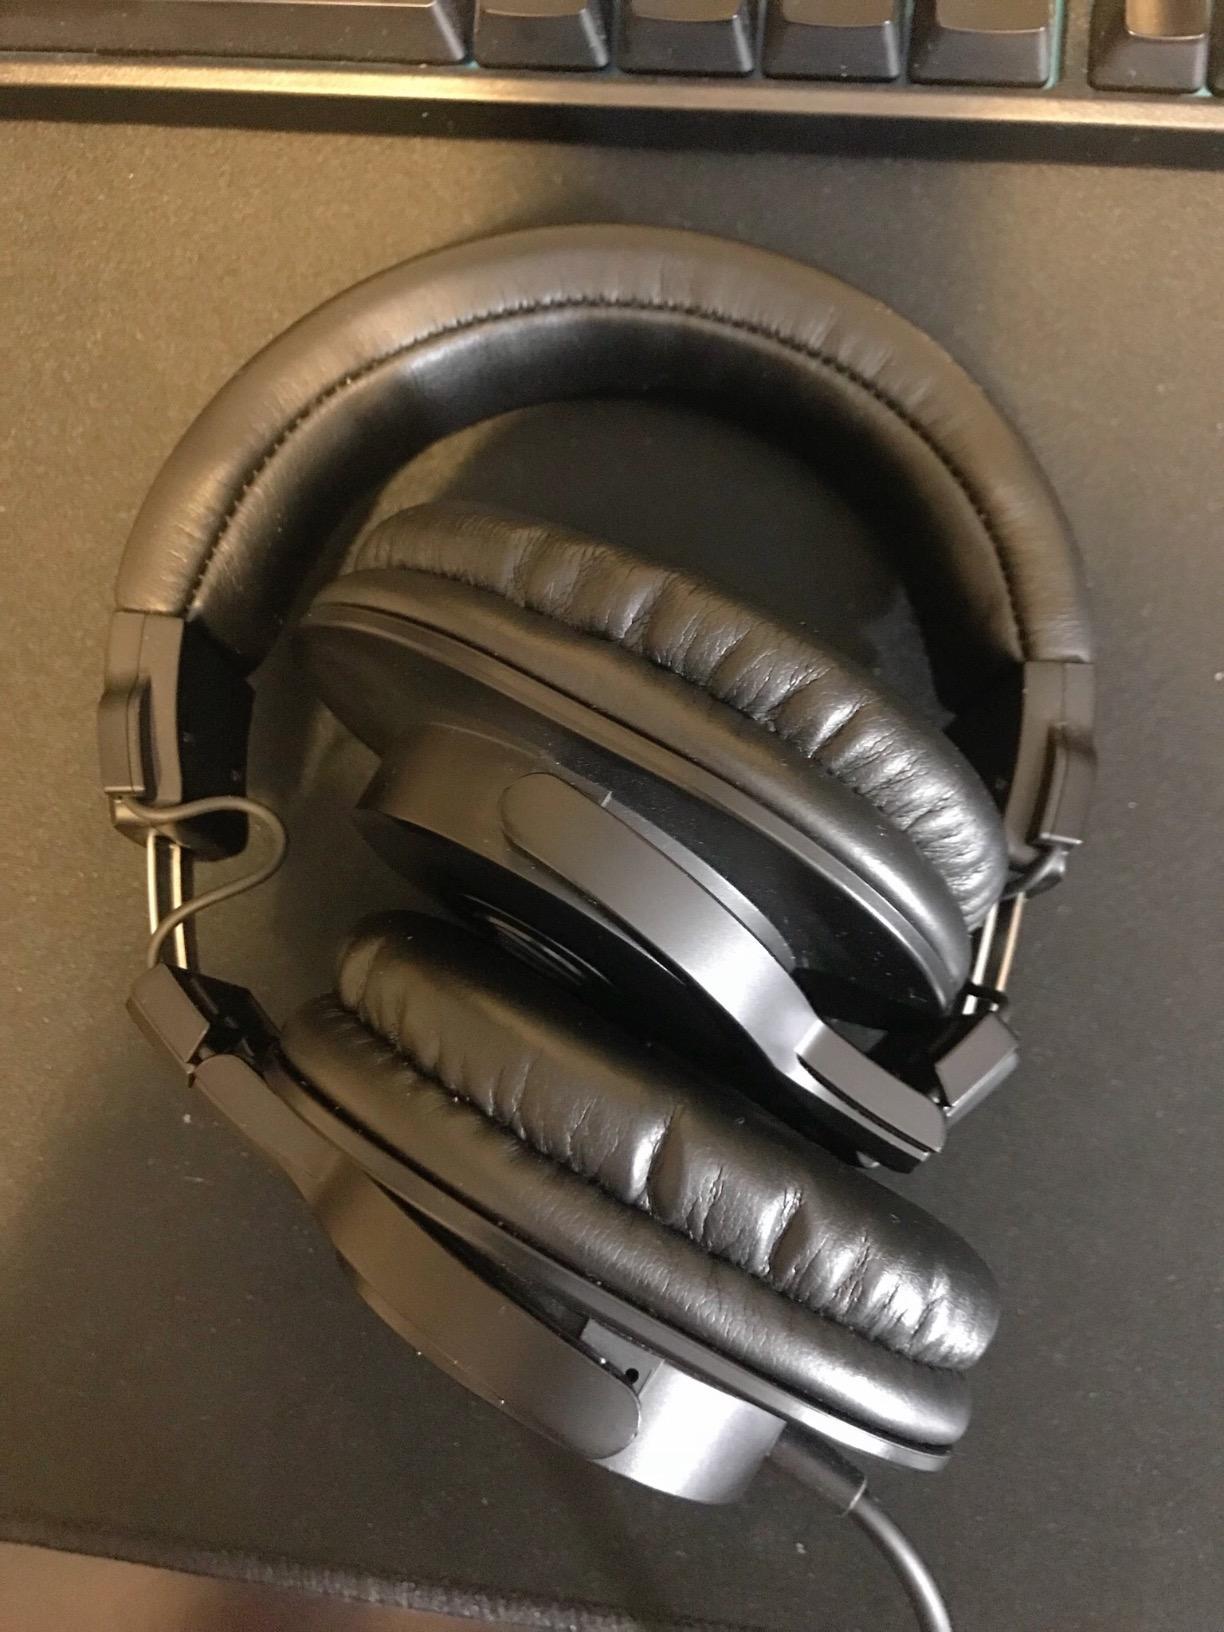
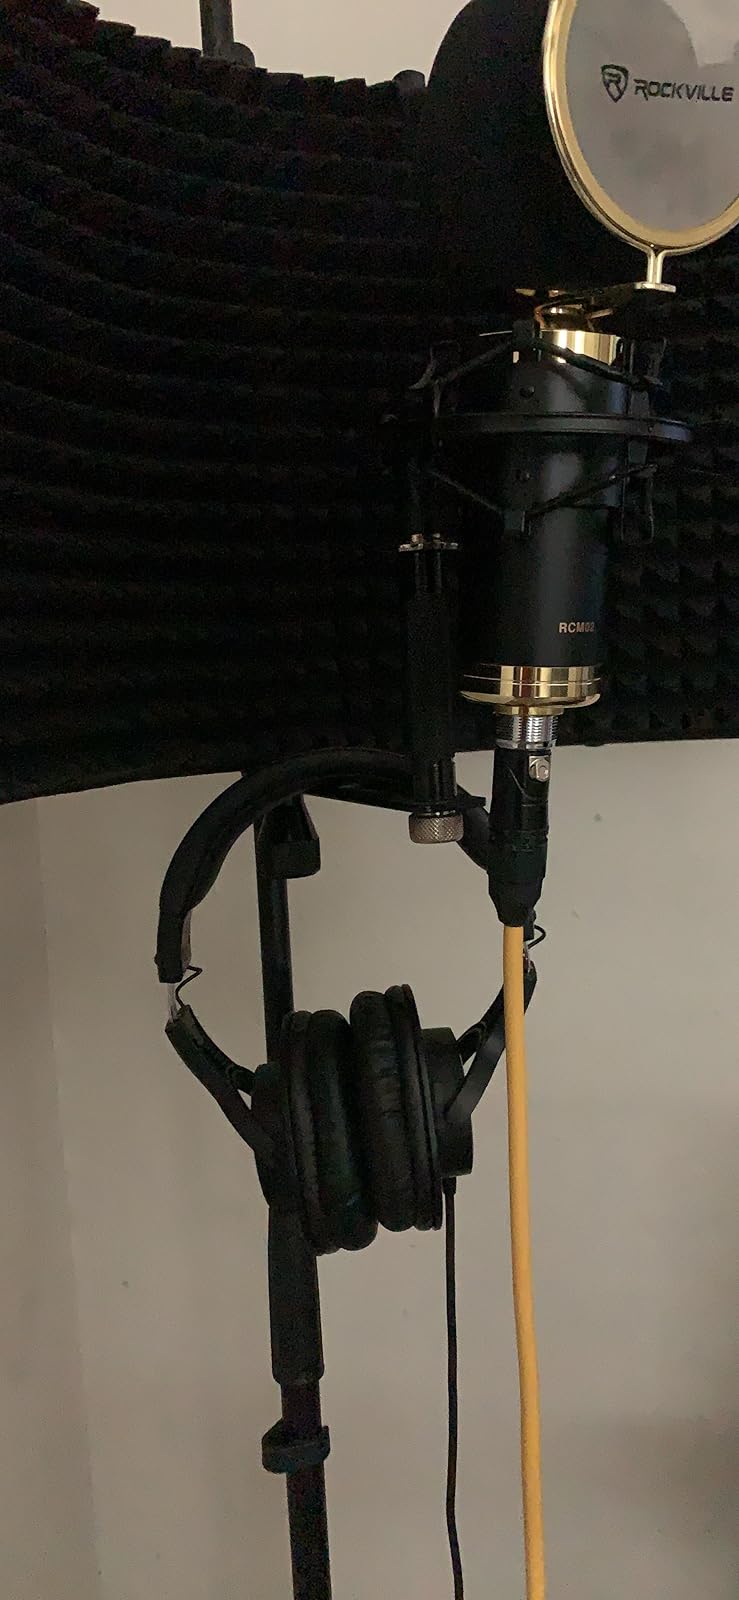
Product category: headphones
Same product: no